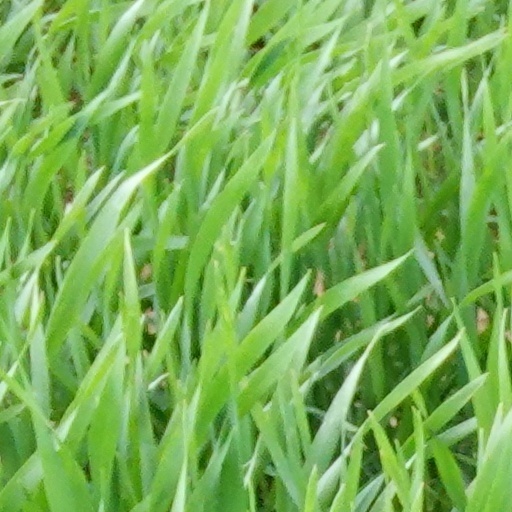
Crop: wheat